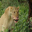
Label: lion